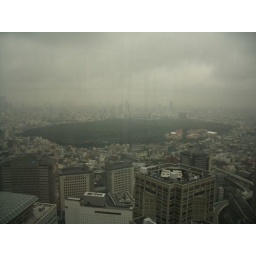
That patch of green in the middle of Tokyo is a protected forest where a temple stands.